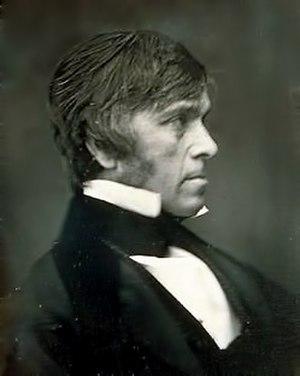
Le romantisme écossais est un mouvement artistique, littéraire et intellectuel apparu en Écosse entre la fin du XVIIIᵉ et le début du XIXᵉ siècle. Il fait partie du mouvement romantique en Europe, lequel s’opposait, en partie, au Siècle des Lumières. Il met en valeur les sentiments individuels, nationaux et émotionnels, se détachant ainsi des modèles de la Renaissance et du classicisme pour se rapprocher du Moyen Âge.